Liturgical year

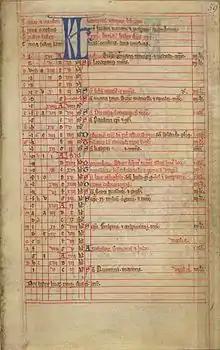
The month of October from a liturgical calendar for Abbotsbury Abbey. 13th-century manuscript (British Library, Cotton MS Cleopatra B IX, folio 59r).

Western Christian liturgical calendars are based on the cycle of the Roman Rite of the Catholic Church, and are also followed in many Protestant churches, including the Lutheran, Anglican, and other traditions. Generally, the seasons in liturgical western Christianity are Advent, Christmas, Ordinary Time (Time after Epiphany), Lent, Easter, and Ordinary Time (Time after Pentecost). Some Protestant traditions do not include Ordinary Time: every day falls into a denominated season. Other Protestant churches, such as a minority in the Reformed tradition, reject the liturgical year entirely on the grounds that its observance is not directed in scripture.